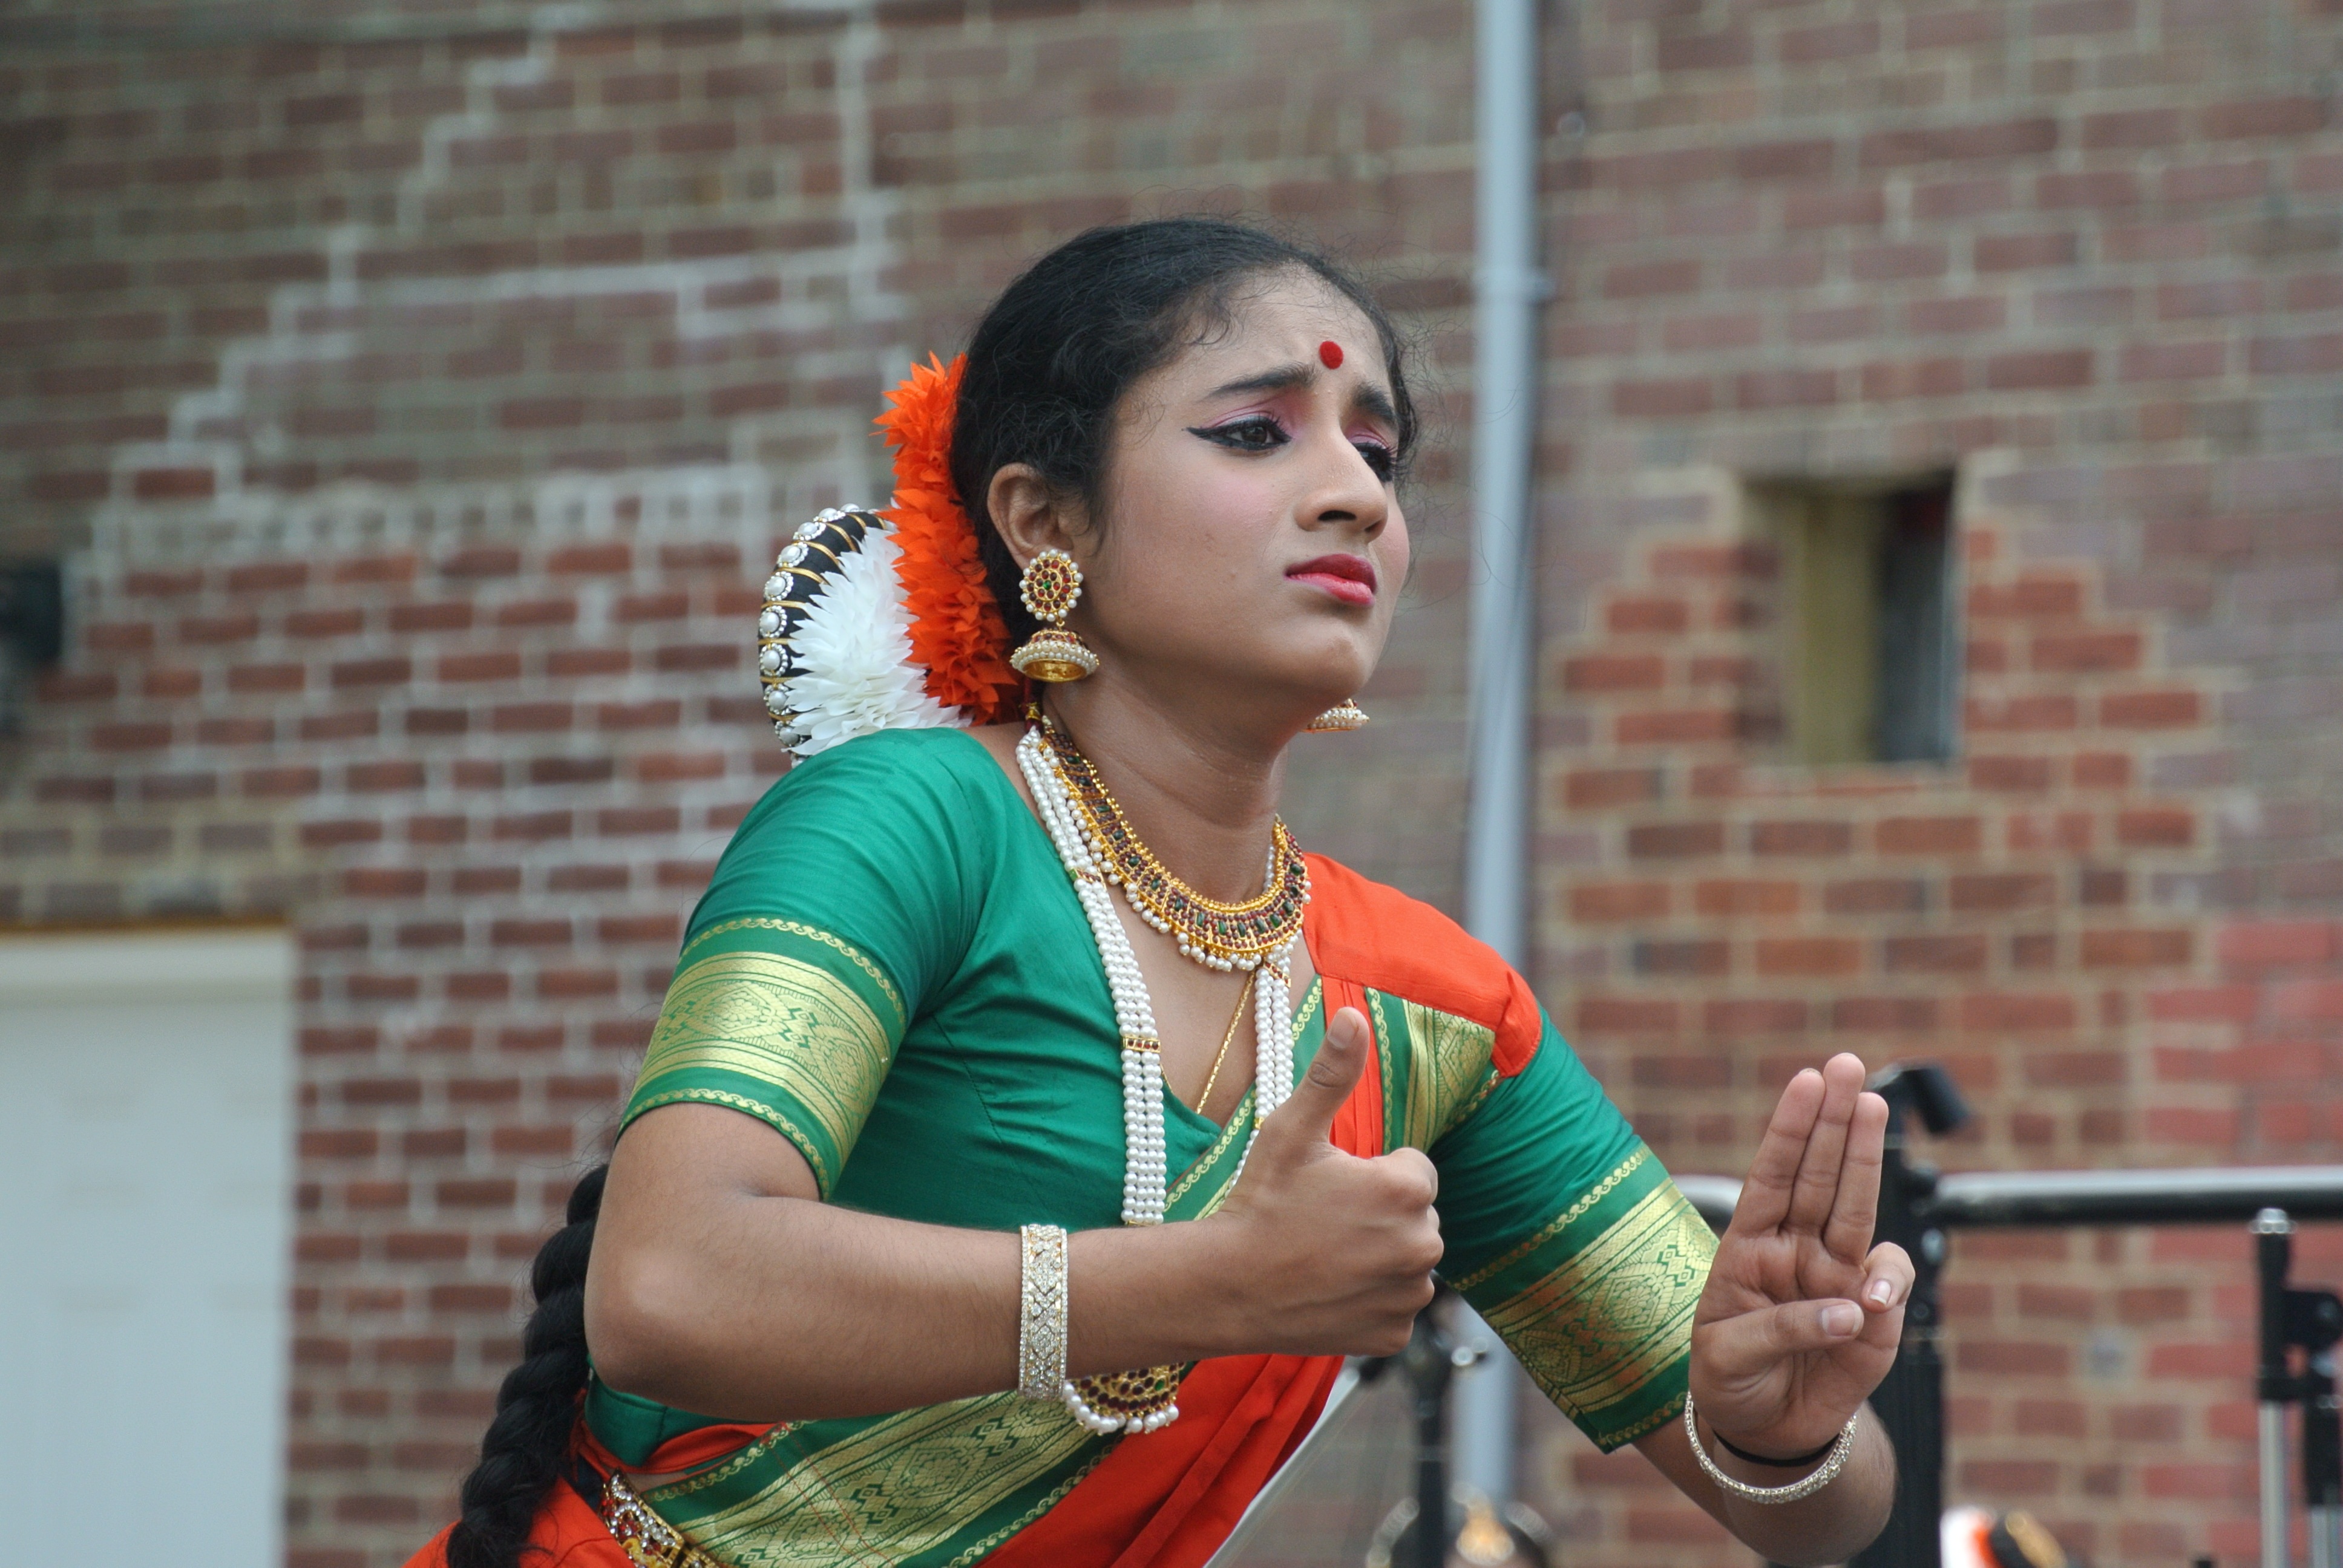
girl, trunk, female, asian, model, young, action, performer, lady, jewelry, ethnic, human body, dancer, grace, pose, beauty, expression, culture, eastern, attractive, traditional, emotion, abdomen, photo shoot